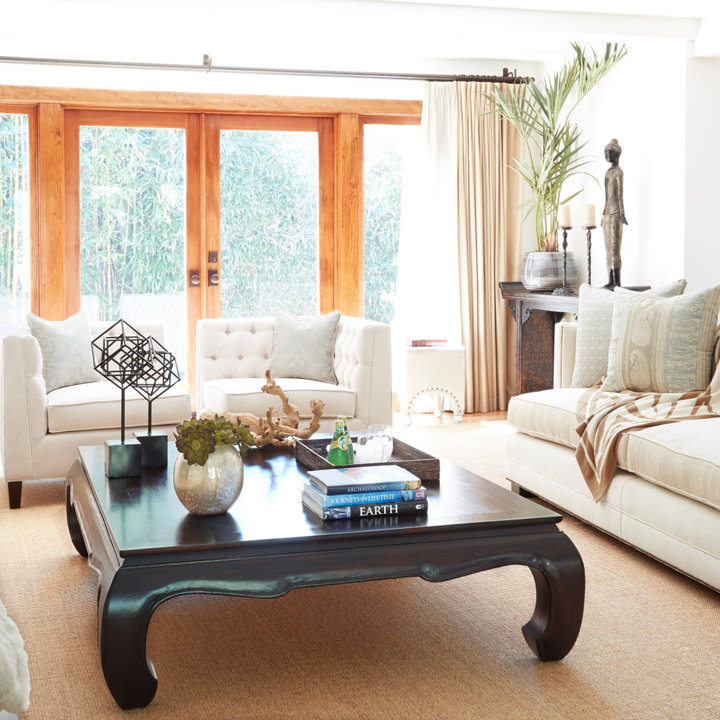
Style: Glamour